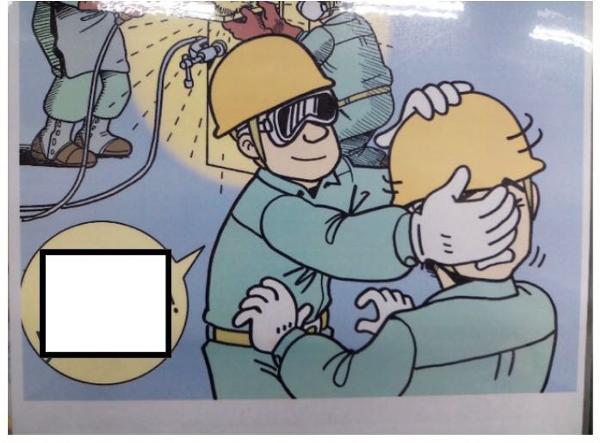
回答: 前を向いているから「だーれだ?」ができないじゃないか! ゴキっ...。「だーれだ♡」